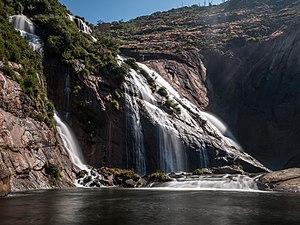
La chute d'Ézaro est une chute d'eau côtière de la commune de Dumbría, dans la Province de La Corogne en Galice, Espagne.